Arcola Carnegie Public Library

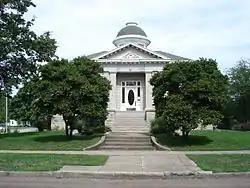

The Arcola Carnegie Public Library is a Carnegie library located at 407 E. Main St. in Arcola, Illinois. The library was built in 1905 through a $10,000 grant from the Carnegie Foundation. Architect Paul O. Moratz designed the library in the Classical Revival style. The building's front entrance is situated within a Classical gabled portico supported by stone pilasters. The hipped roof of the building features an ornamental cornice along its edge and a cupola at its peak. The building still serves as Arcola's public library and houses a collection of over 18,000 books.